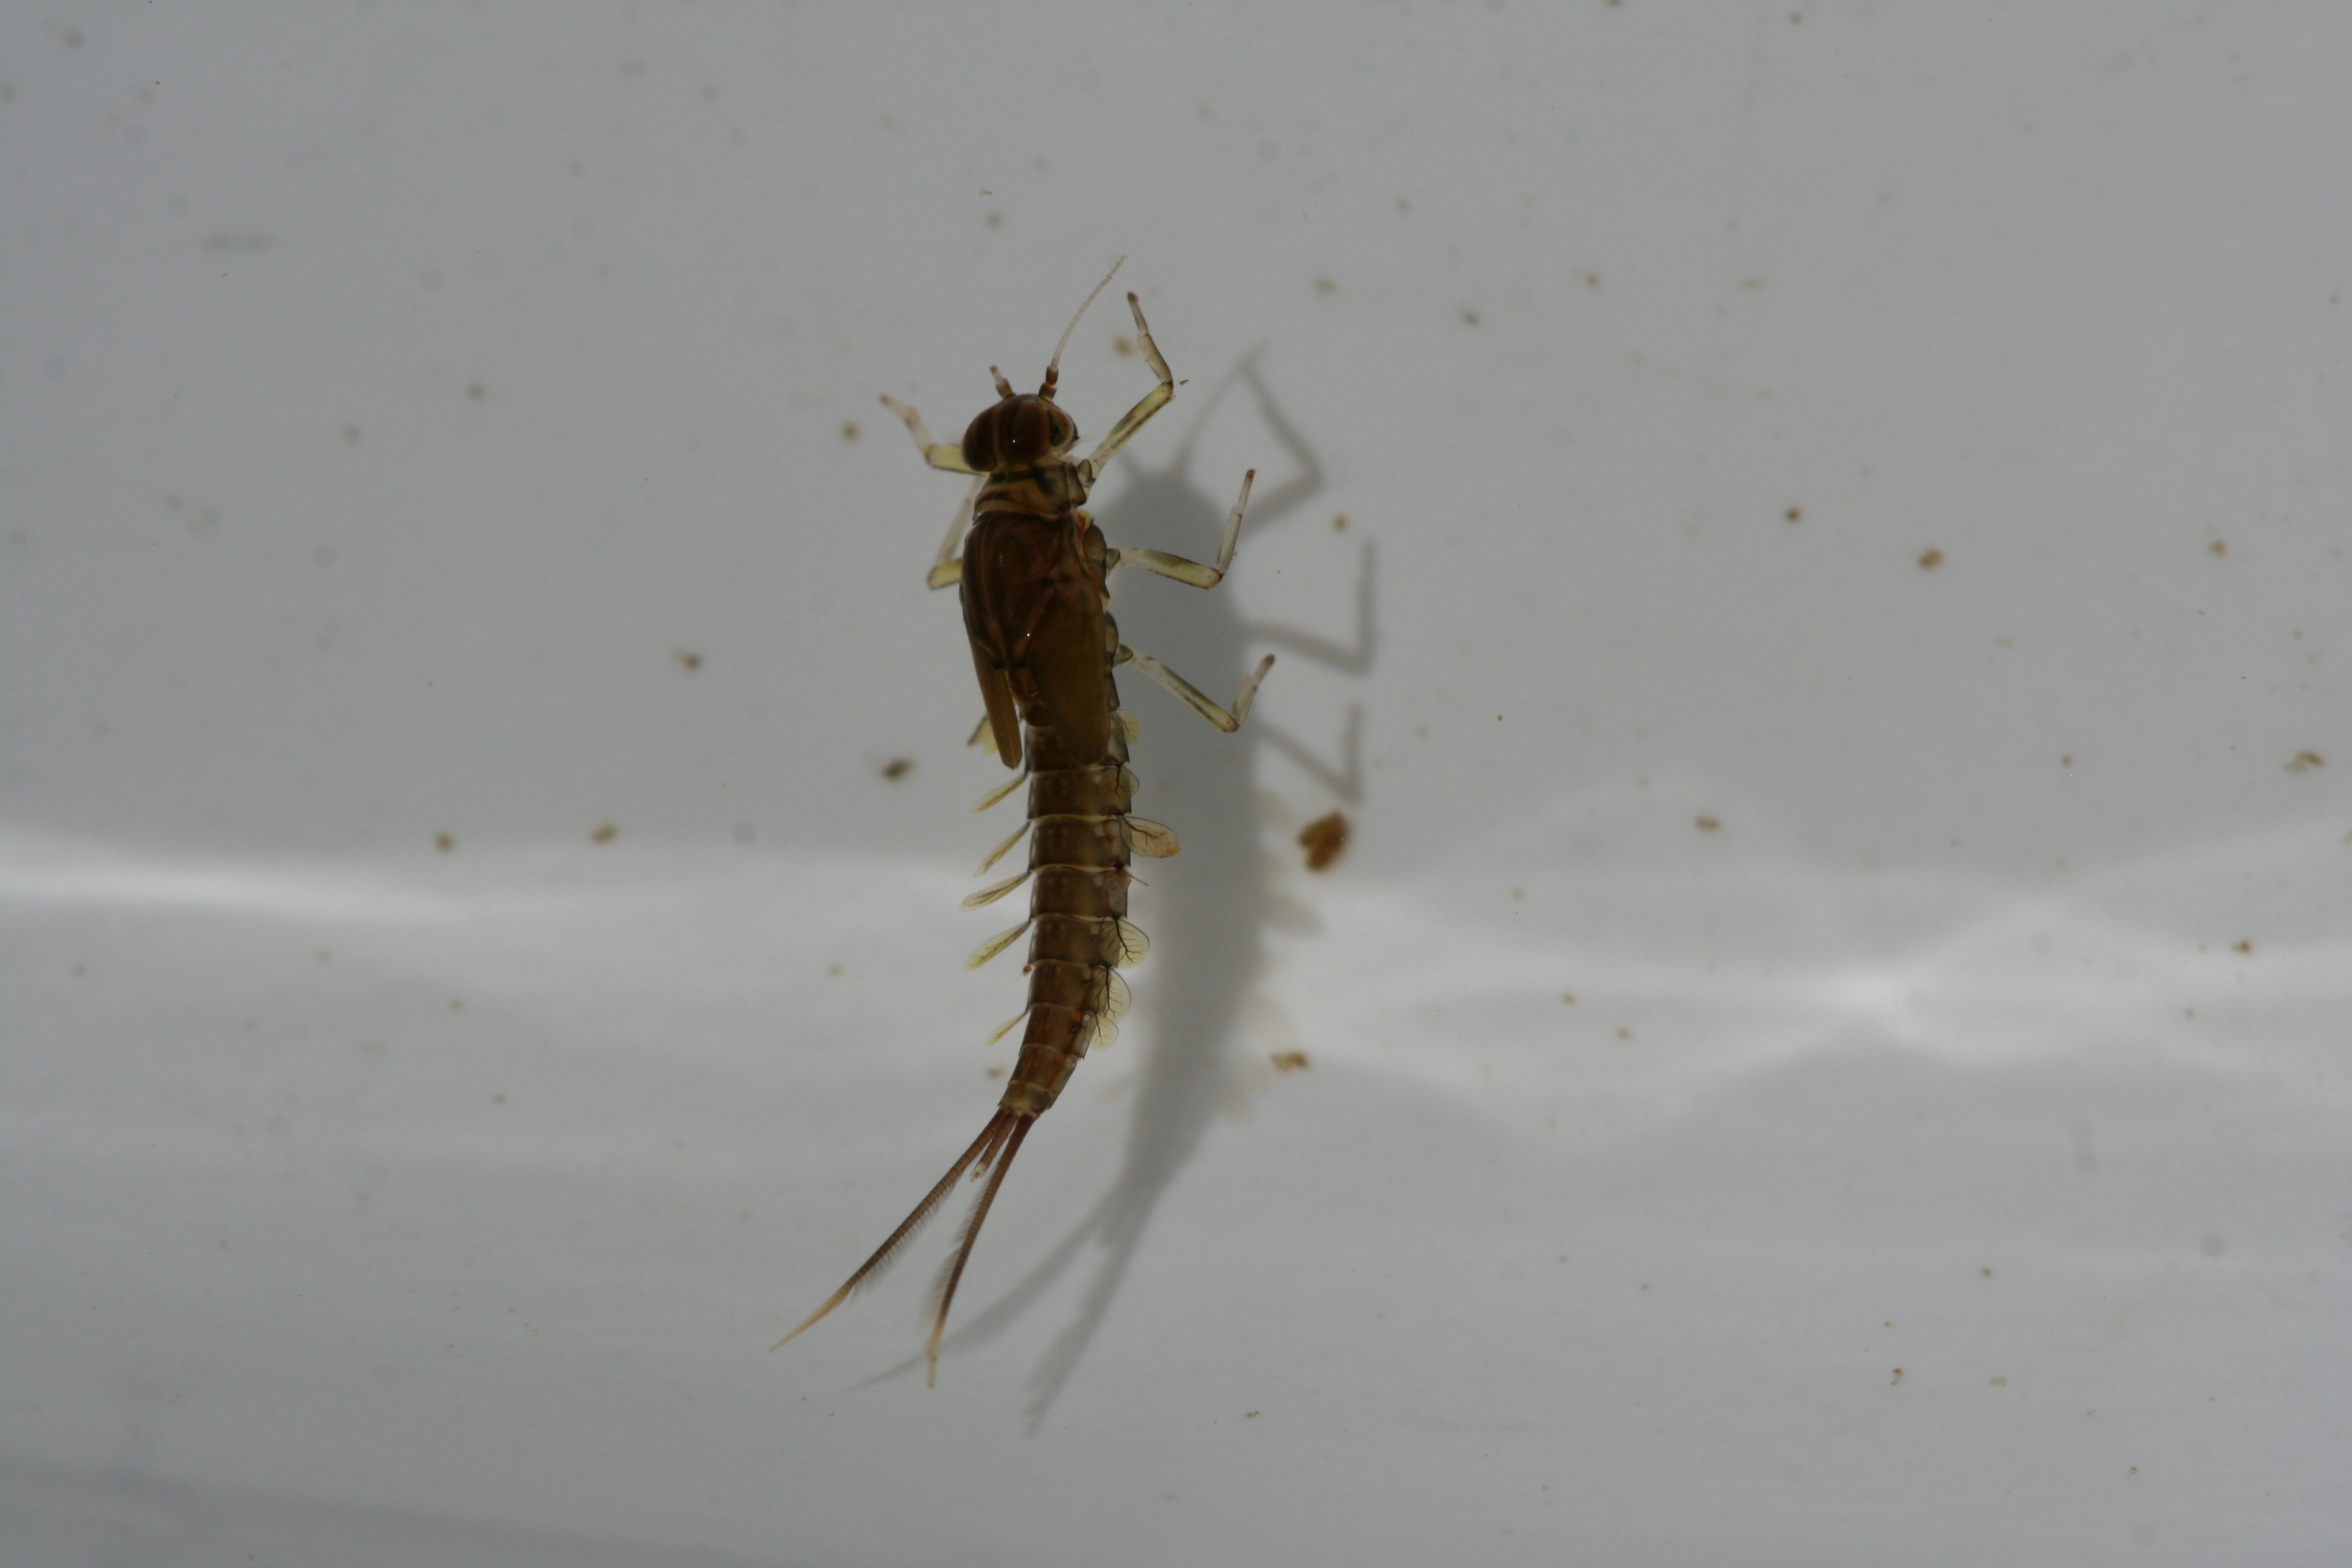
Macroinvertebrate group: minnow_mayflies